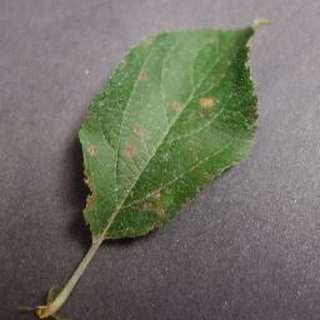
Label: apple_cedar_apple_rust